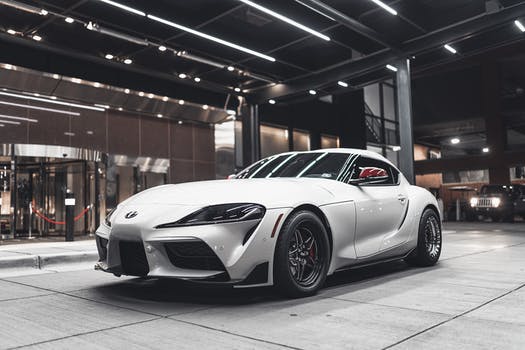
Label: No Watermark